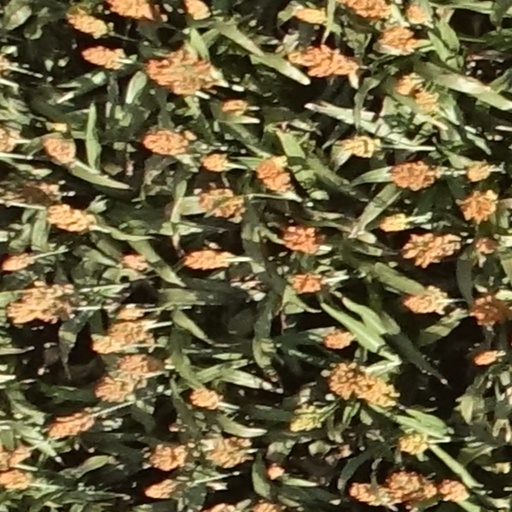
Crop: sorghum